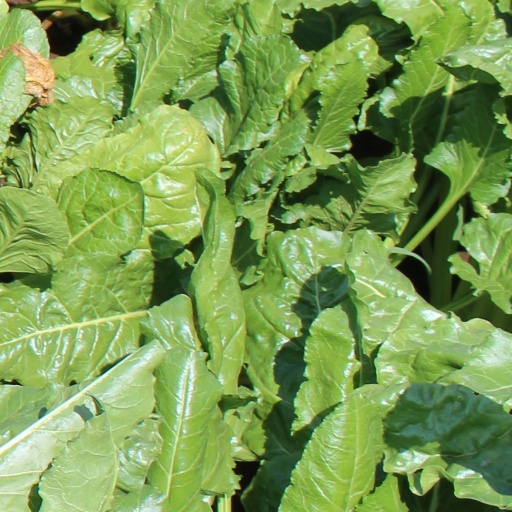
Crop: sugar beet